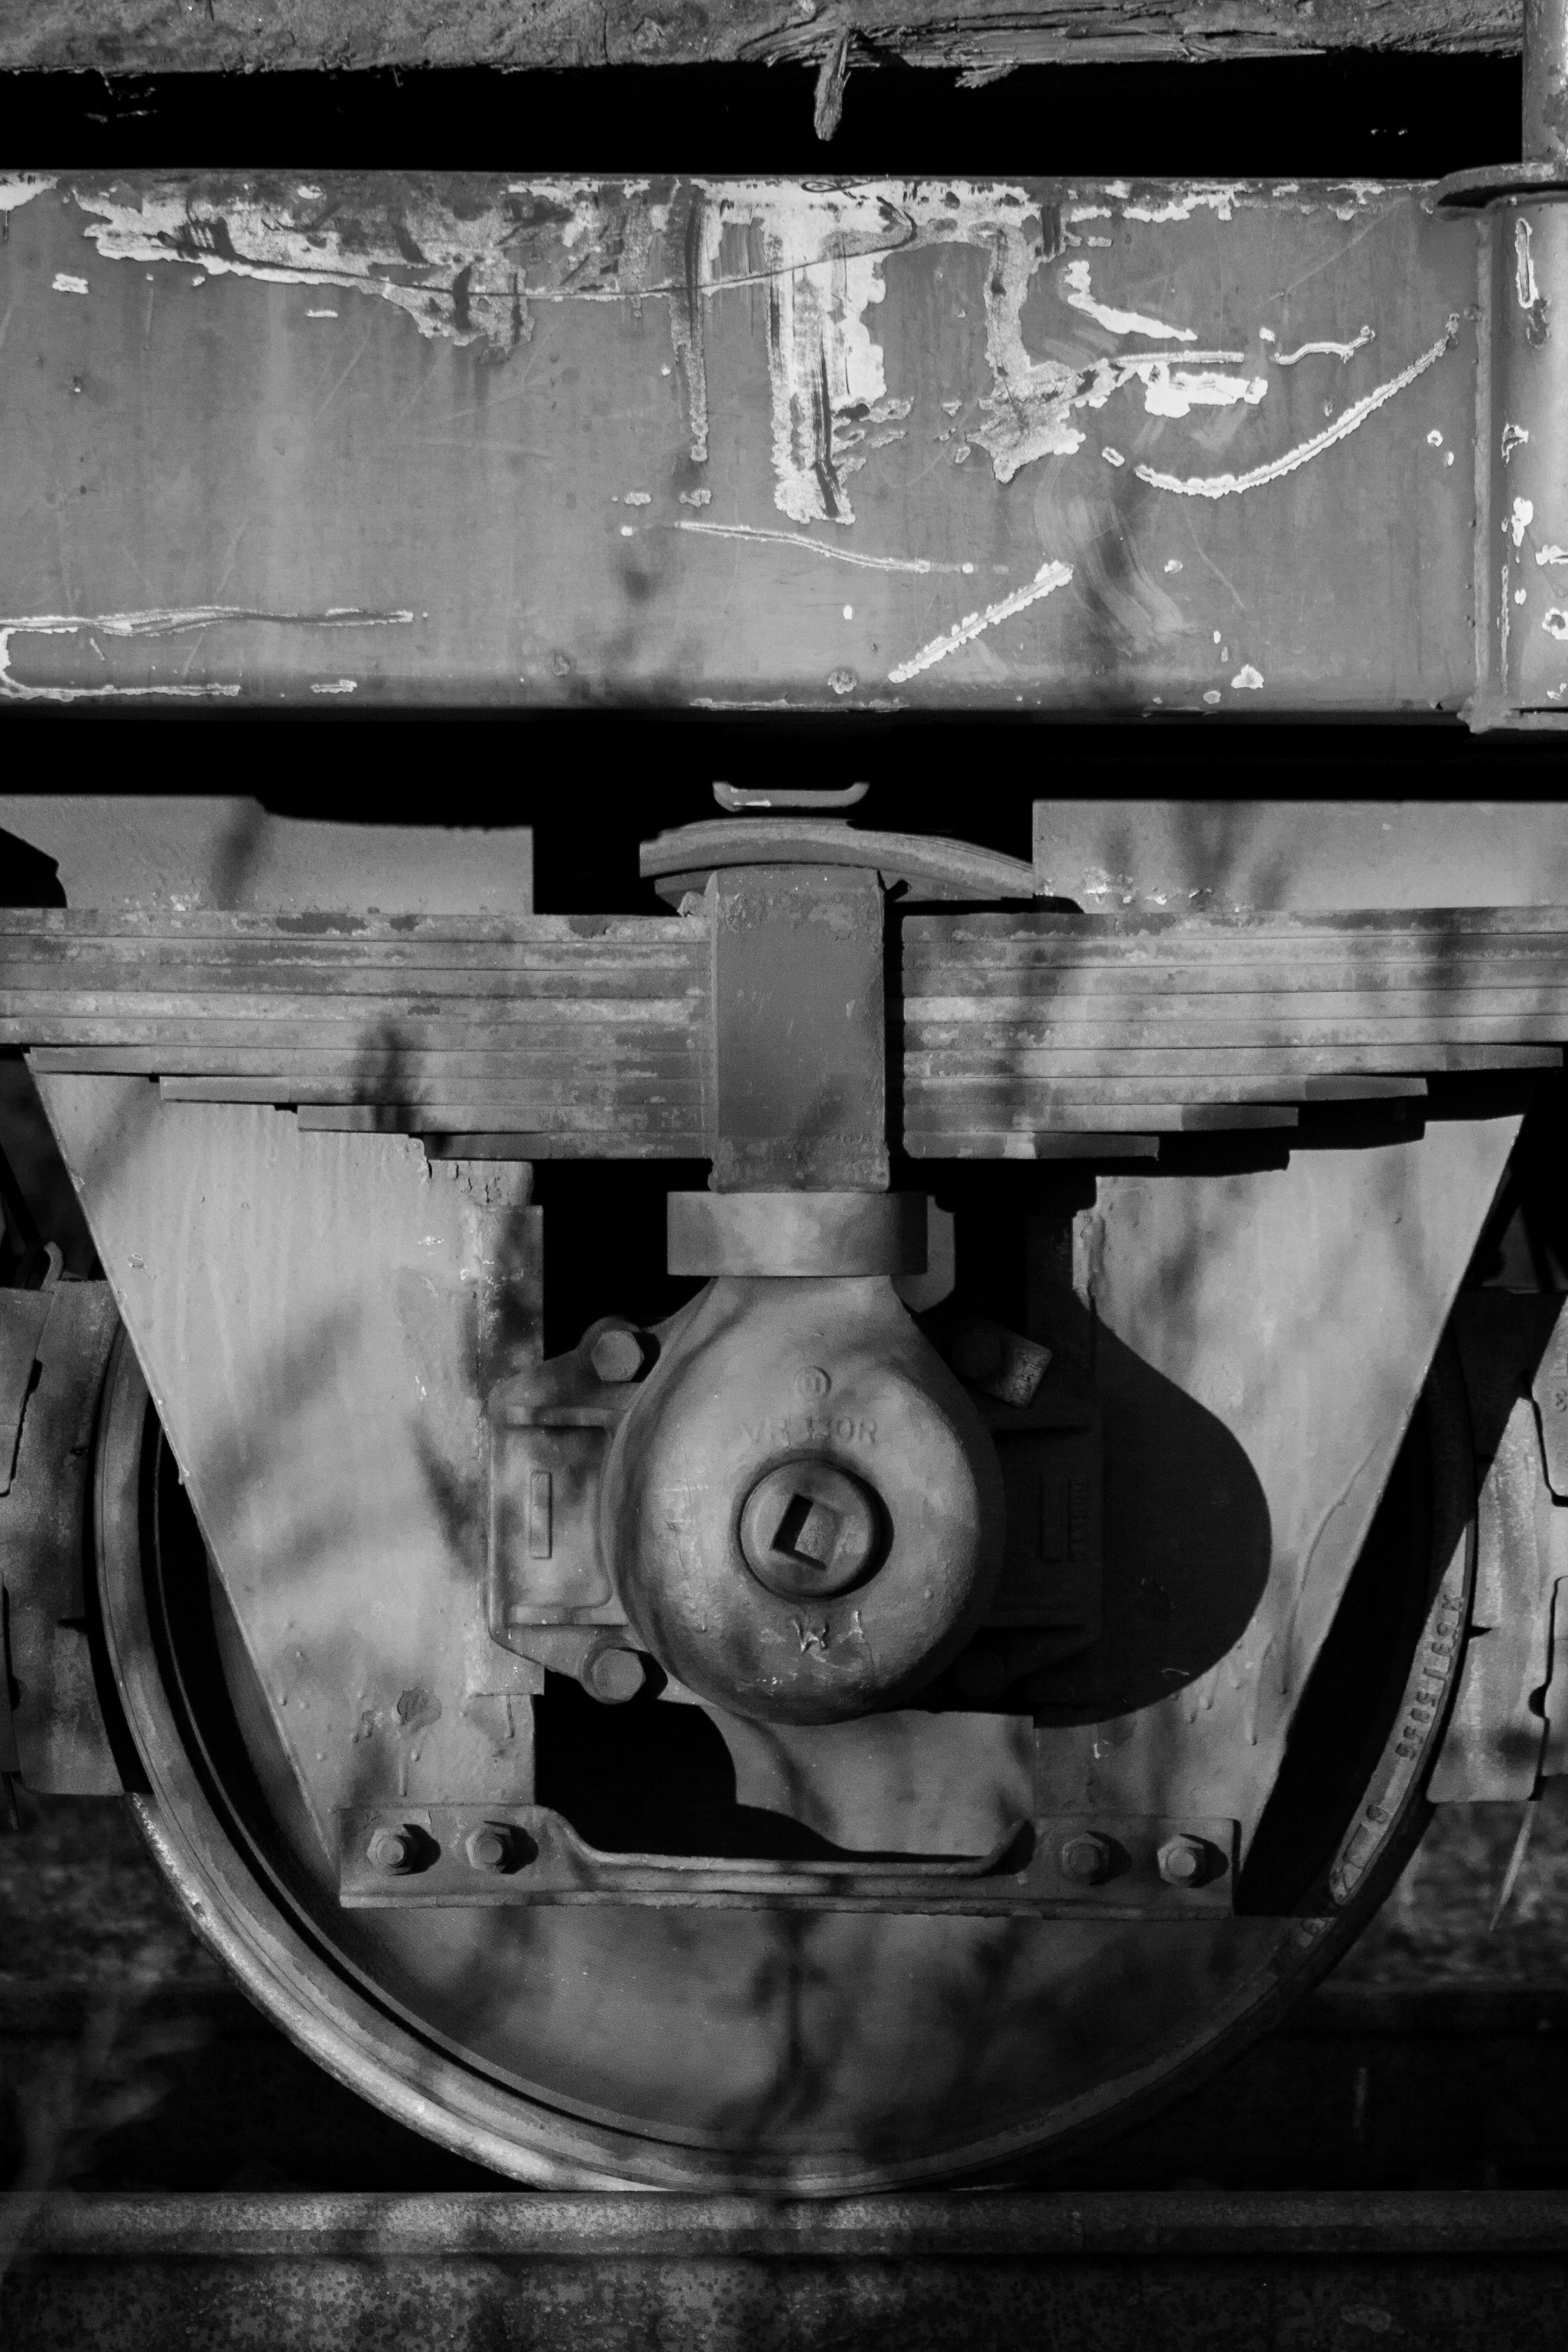
light, black and white, white, photography, reflection, darkness, black, monochrome, reflex camera, digital camera, photograph, shape, monochrome photography, film noir, single lens reflex camera